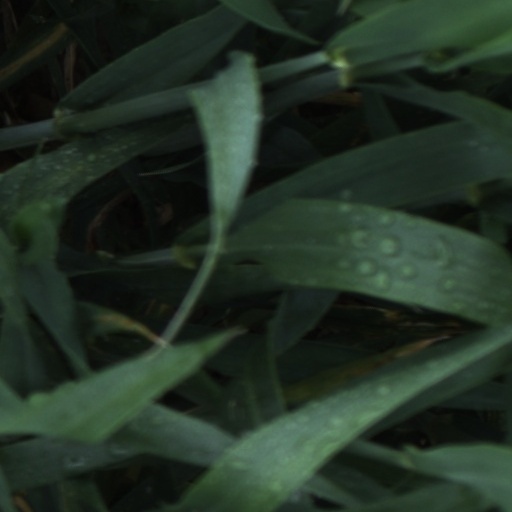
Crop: wheat